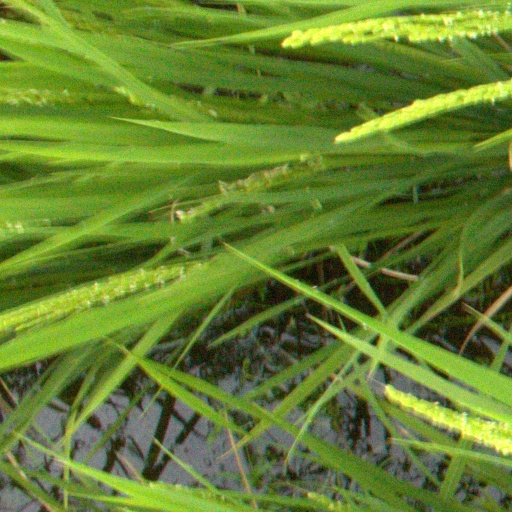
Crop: rice